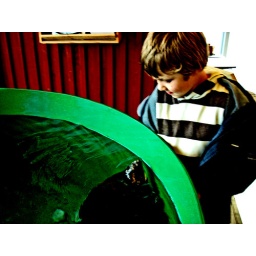
A large fish tank in a covered fish market on the Trondheim waterfront.